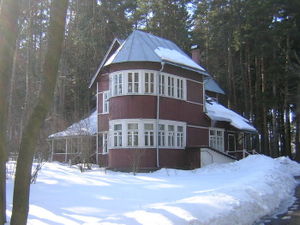
Datja
Boris Pasternaks datja i Peredelkino
En datja er en russisk sommerbolig. En datja kan være alt fra et simpelt sommerhus med tilhørende jord i kort afstand fra hjembyen til de luksuriøse præsidentvillaer ved Sortehavet. Mange, som ejer en datja anvender jorden til at dyrke grønsager til husholdningen. Ikke sjældent findes der en sauna i tilknytning til datjaen.